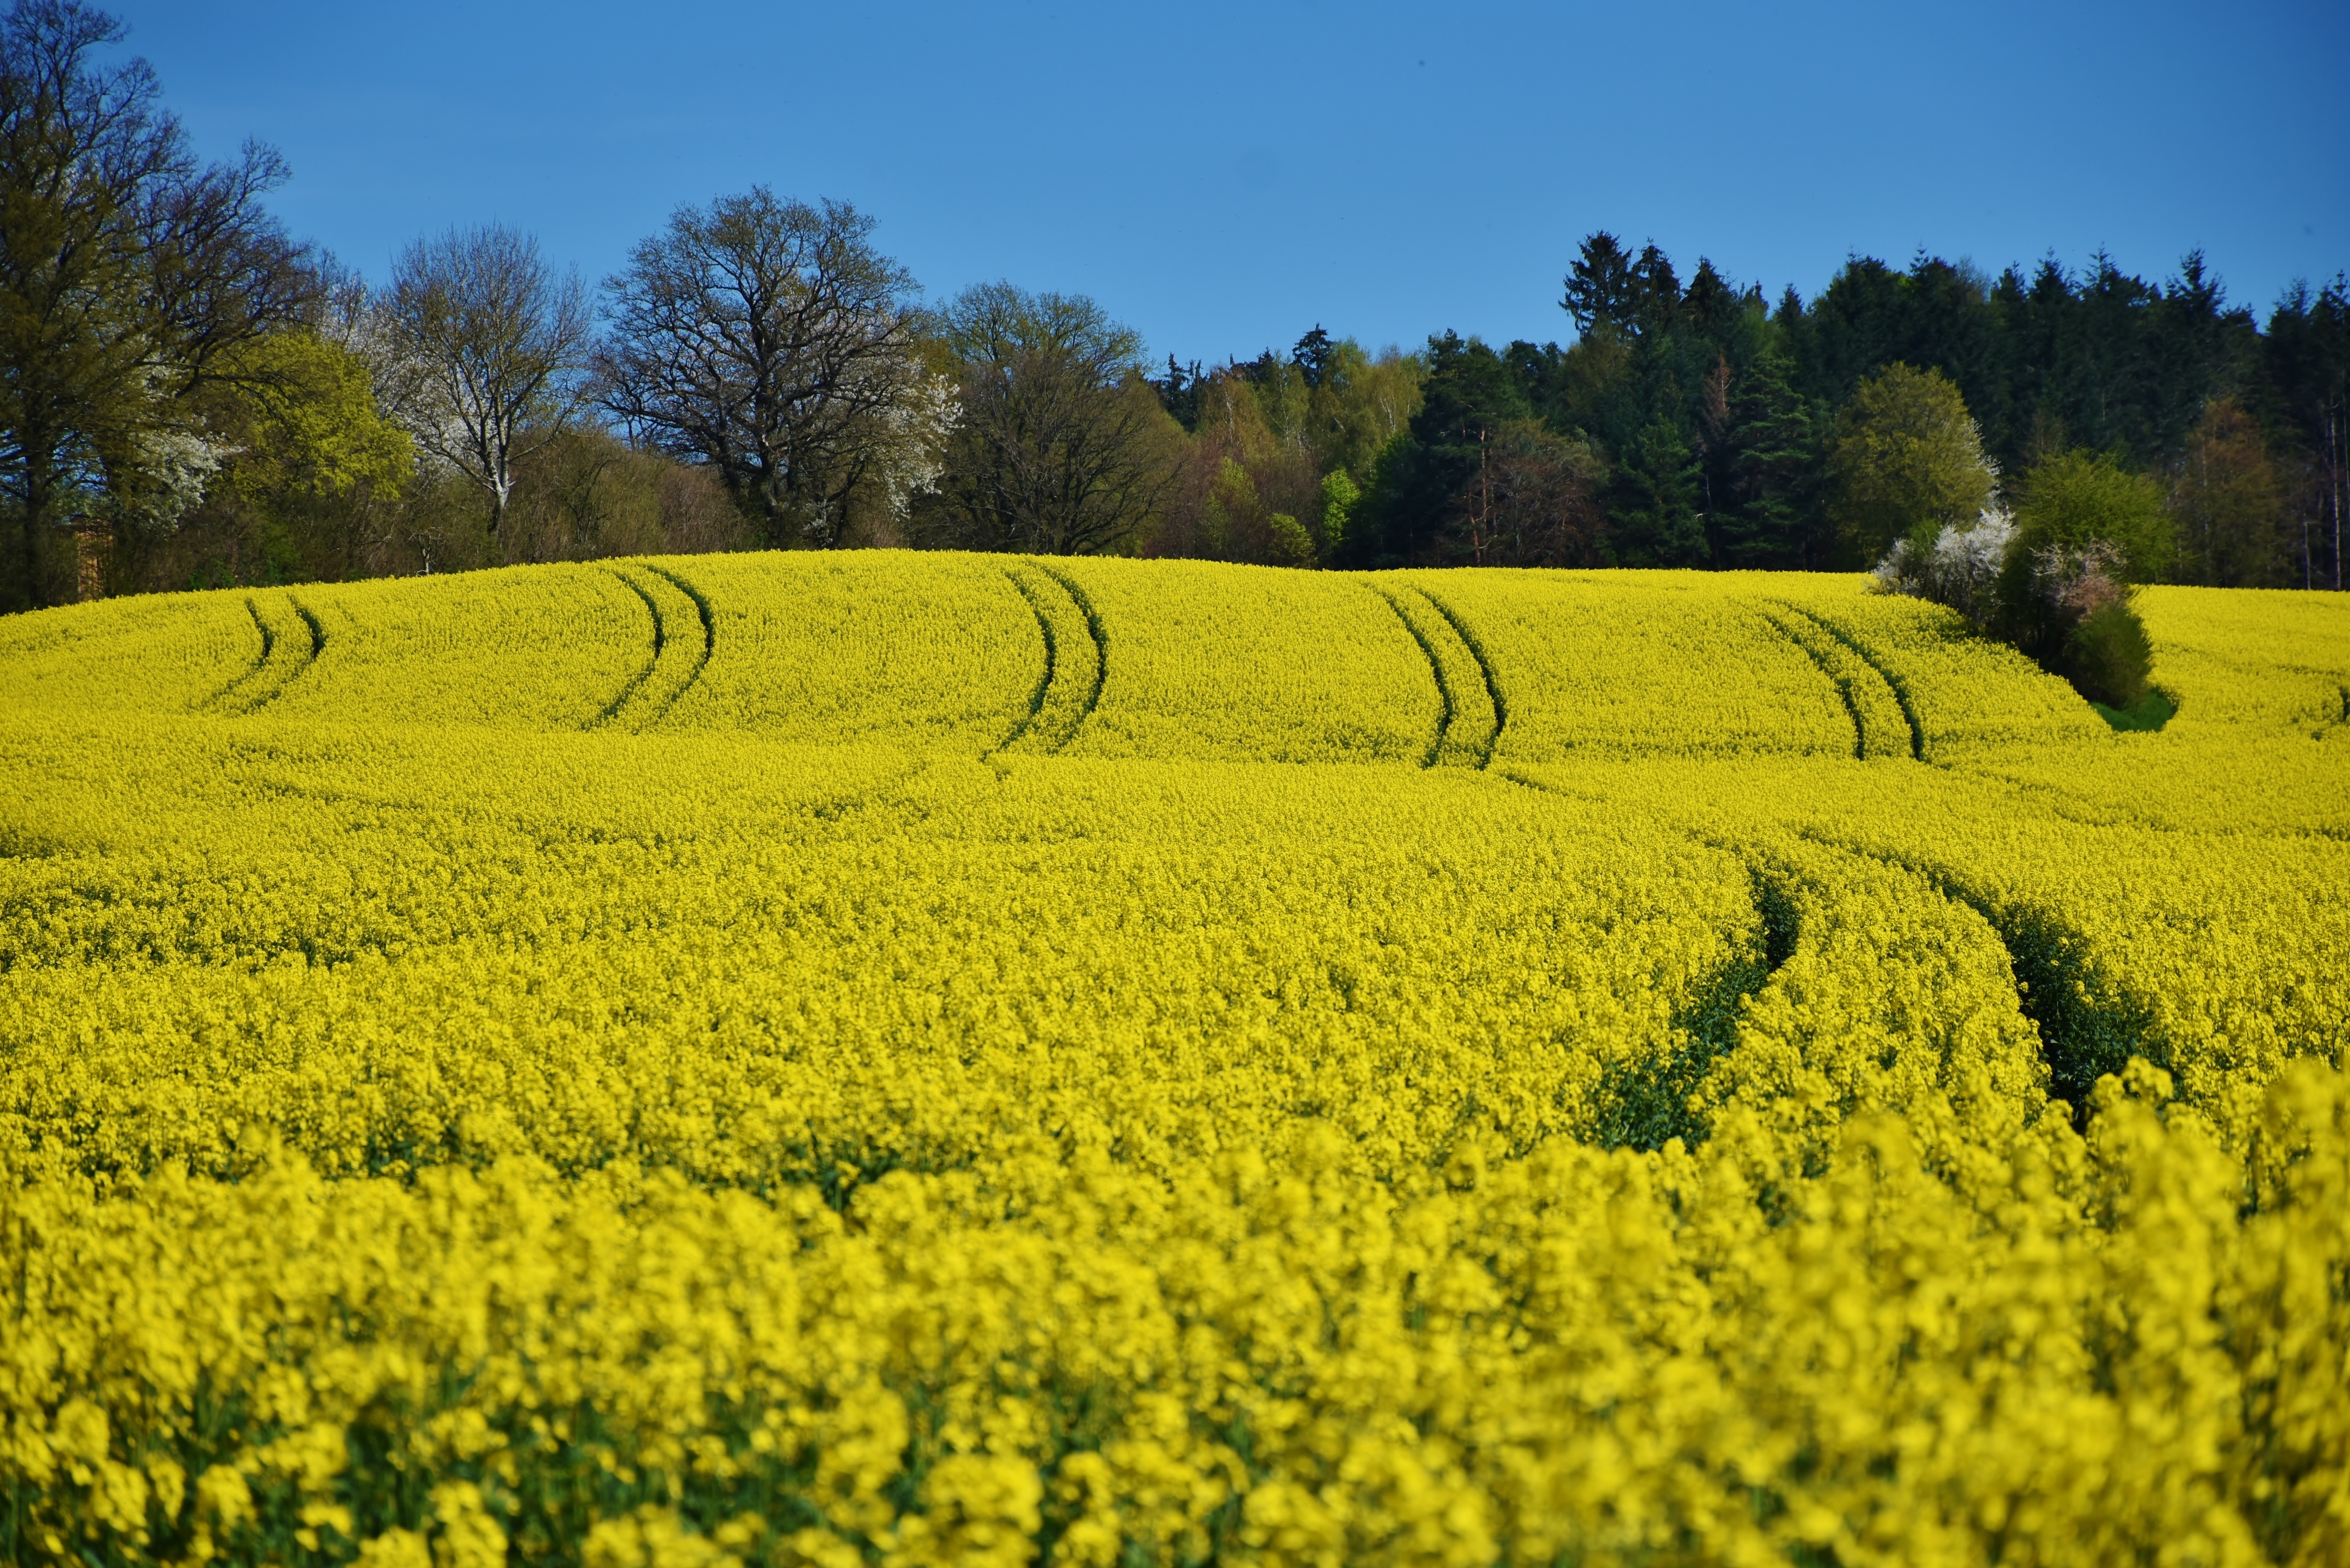
landscape, nature, plant, sky, sun, white, field, meadow, prairie, flower, atmosphere, food, produce, vegetable, crop, romantic, blue, rest, yellow, agriculture, plain, rapeseed, grassland, outlook, wide, canola, idyll, brassica, rural area, oilseed rape, flowering plant, selva marine, grass family, land plant, mustard plant, mustard and cabbage family, brassica rapa